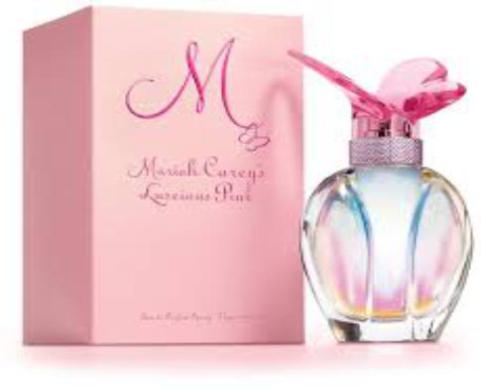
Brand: luscious pink
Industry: Clothes